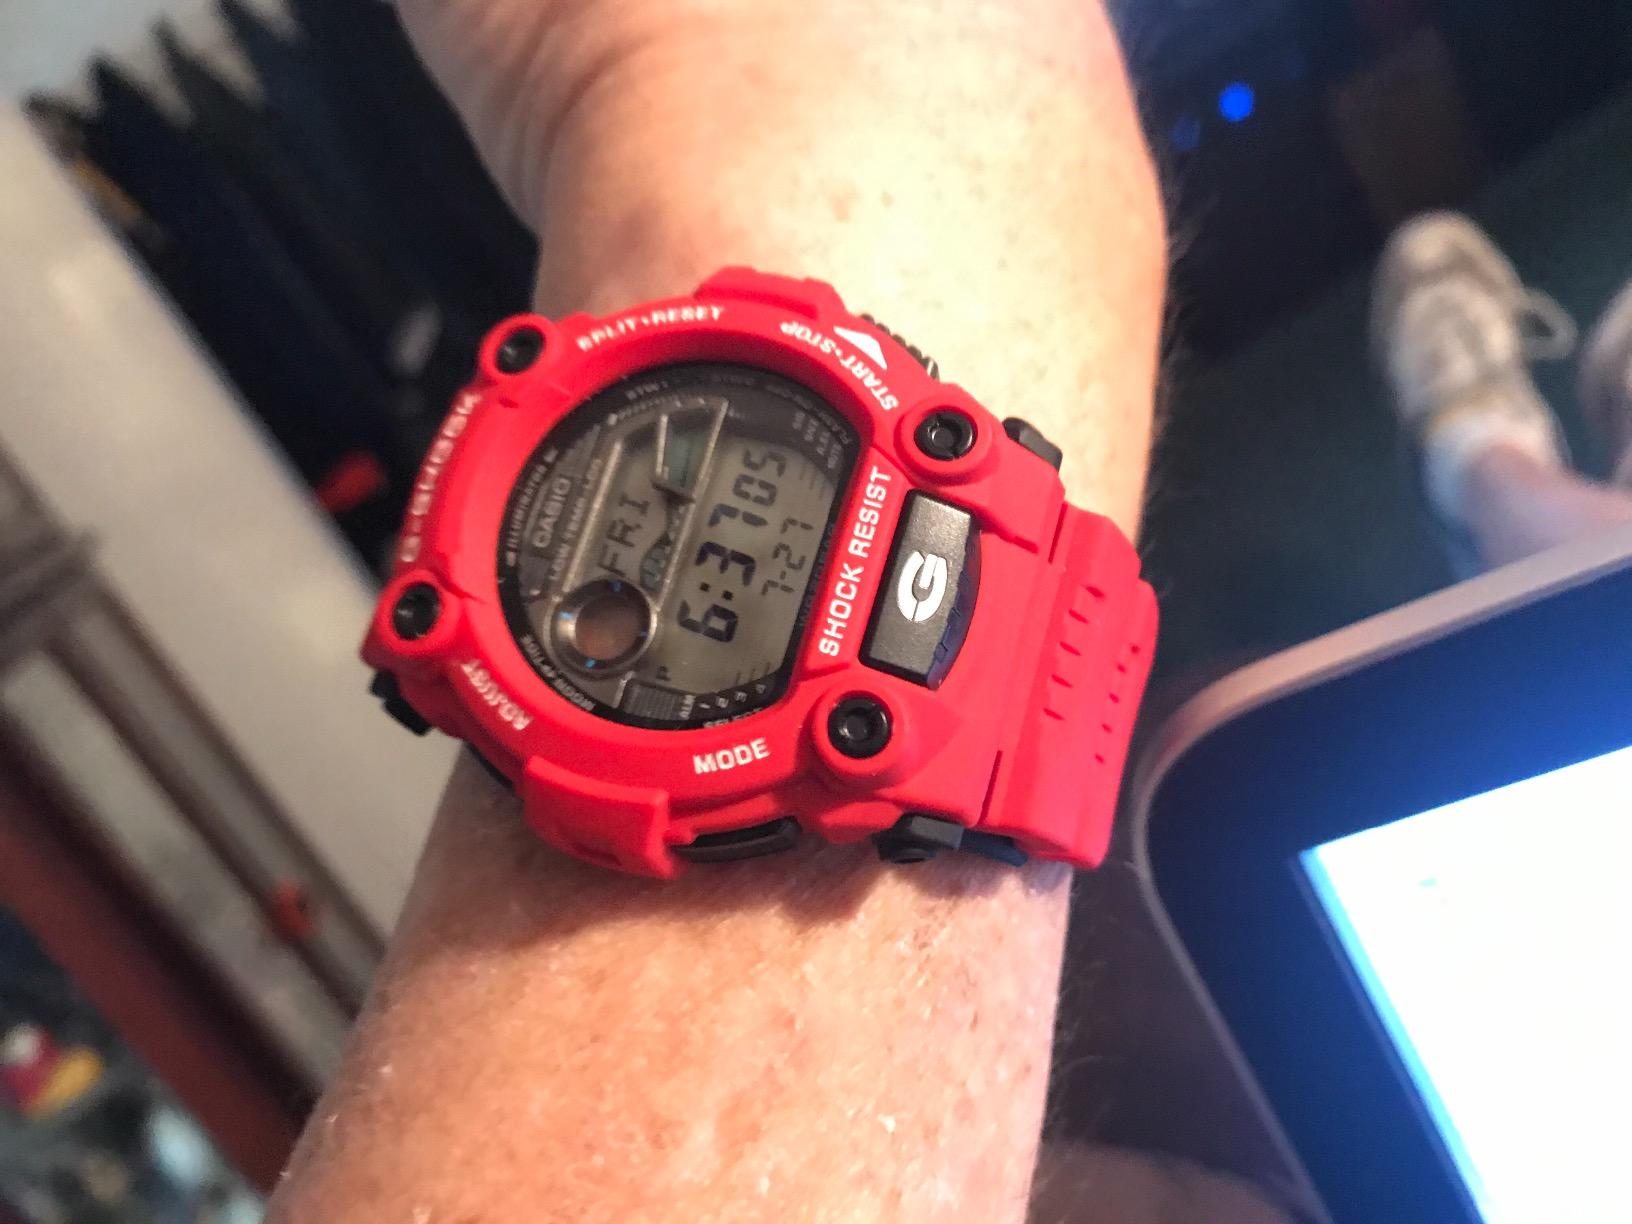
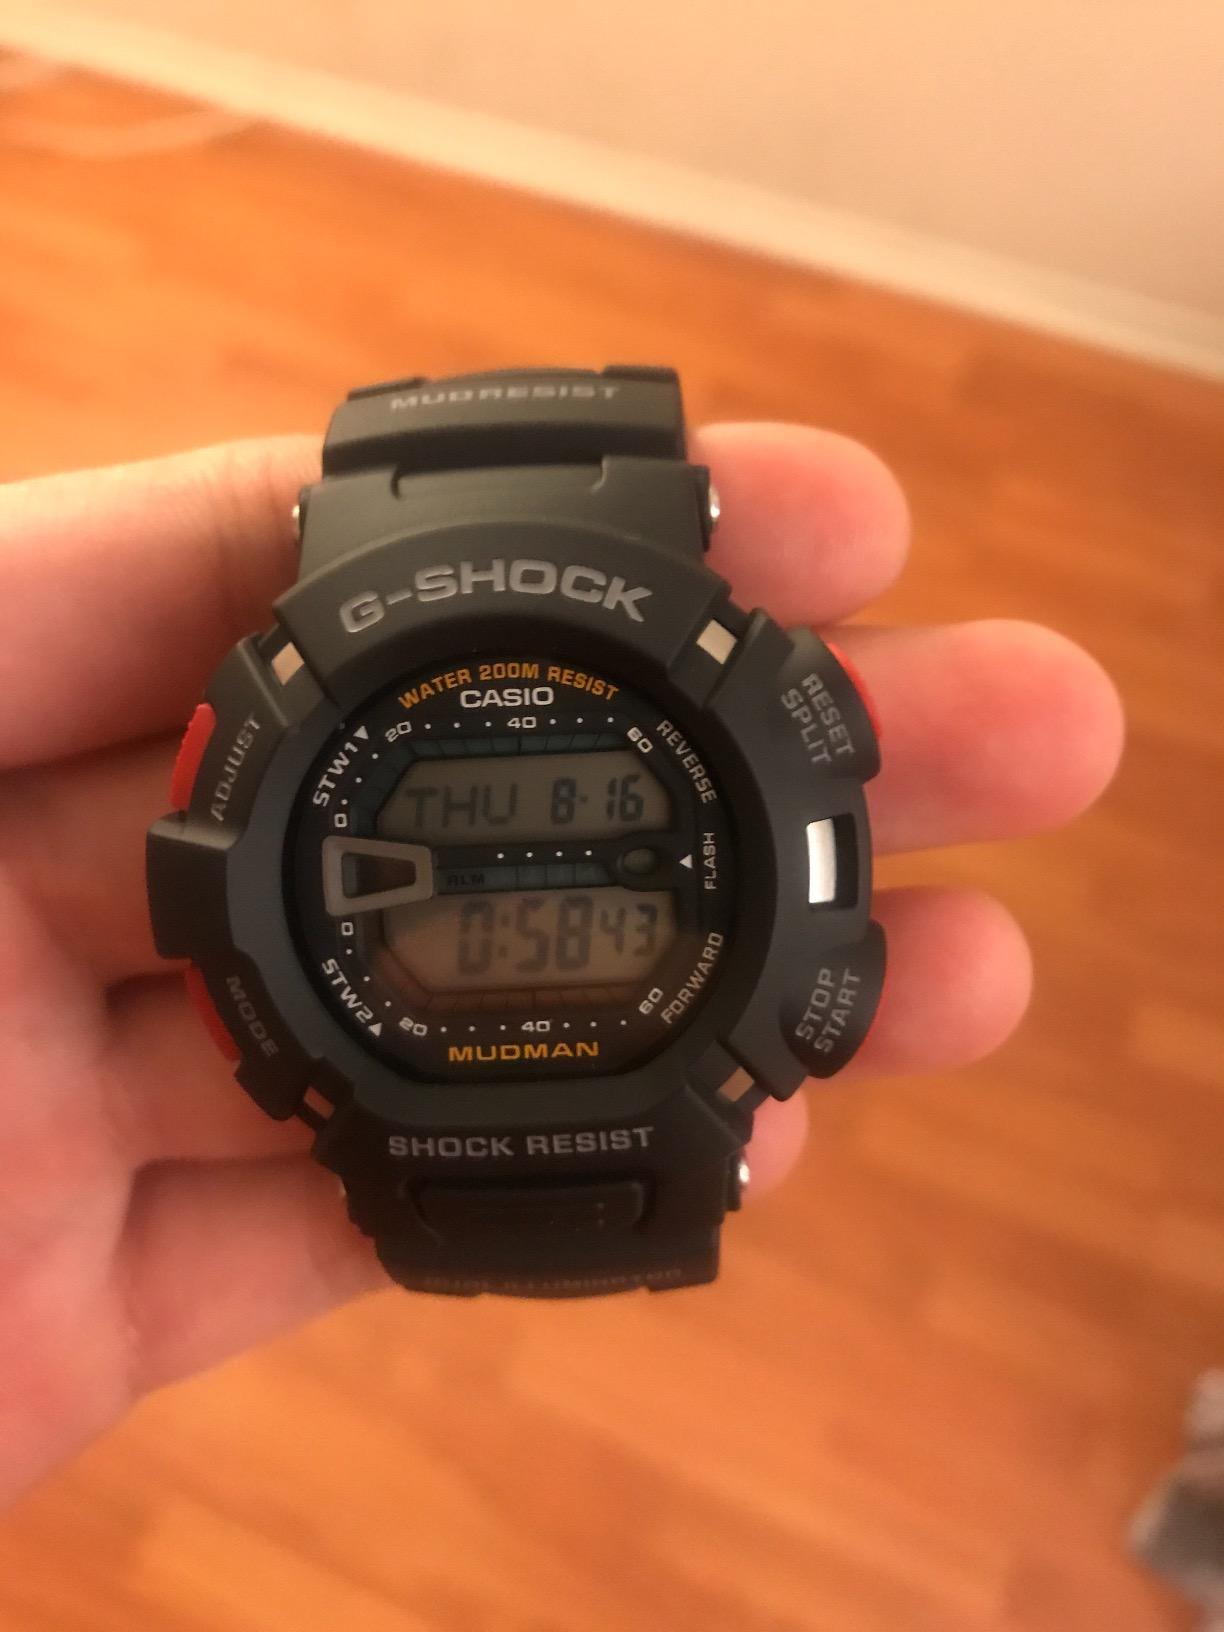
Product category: accessories_watch
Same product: no